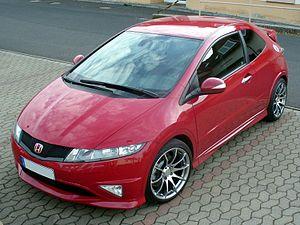
Le marché automobile français a progressé de 3,2 % en 2007 avec 2 064 543 véhicules vendus.